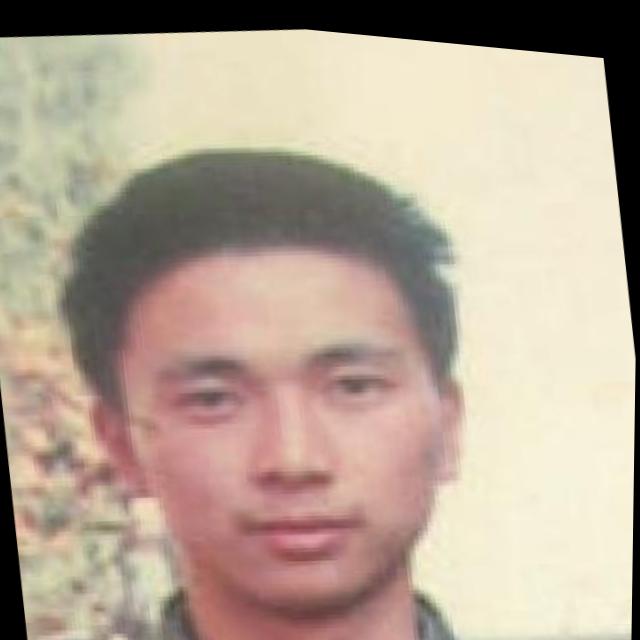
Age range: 21-44